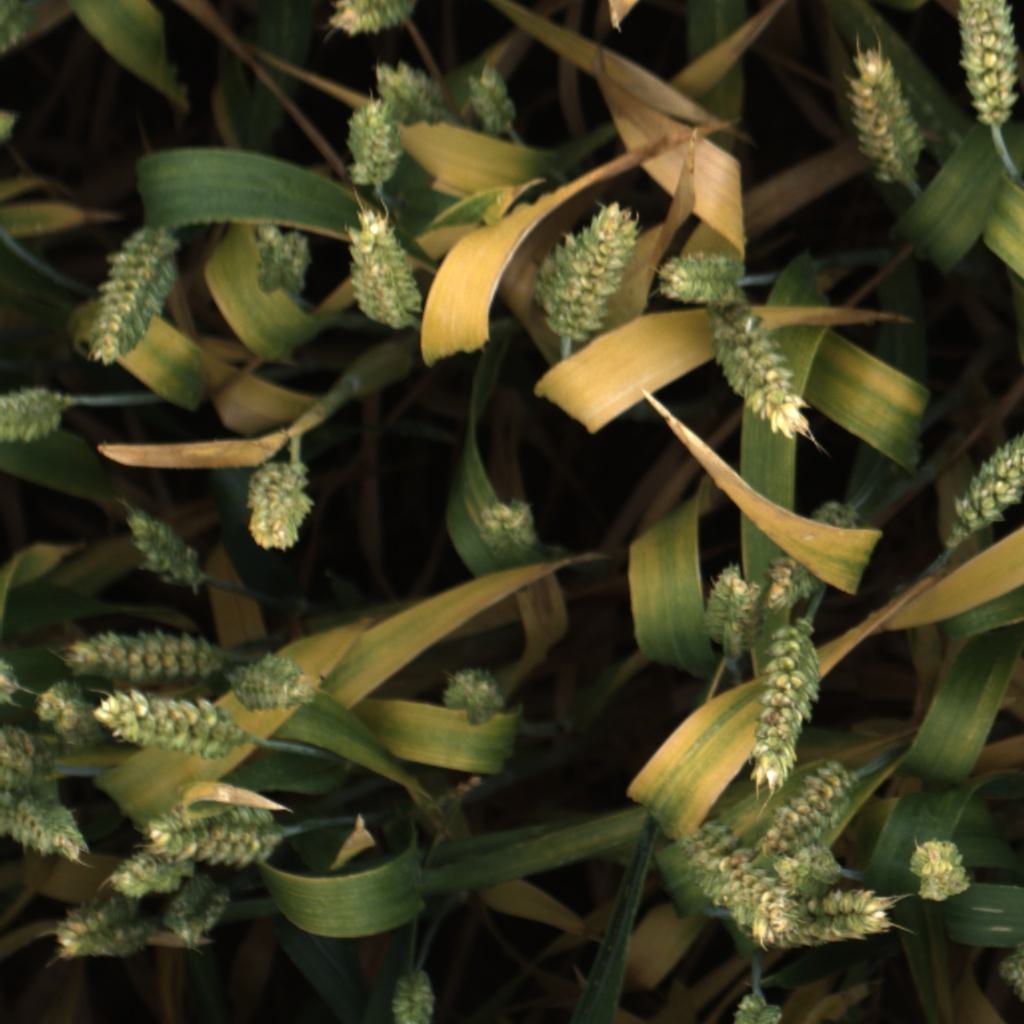
Country: UK
Location: Rothamsted
Wheat development stage: Filling - Ripening